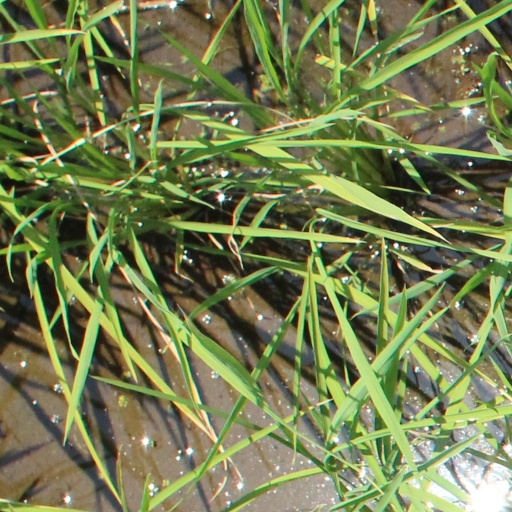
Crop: rice